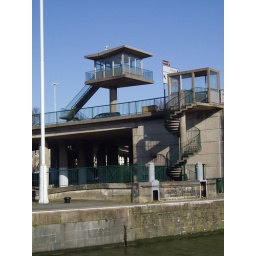
Part of the ring road and associated structures. The watch-tower is supported by a single pole of concrete